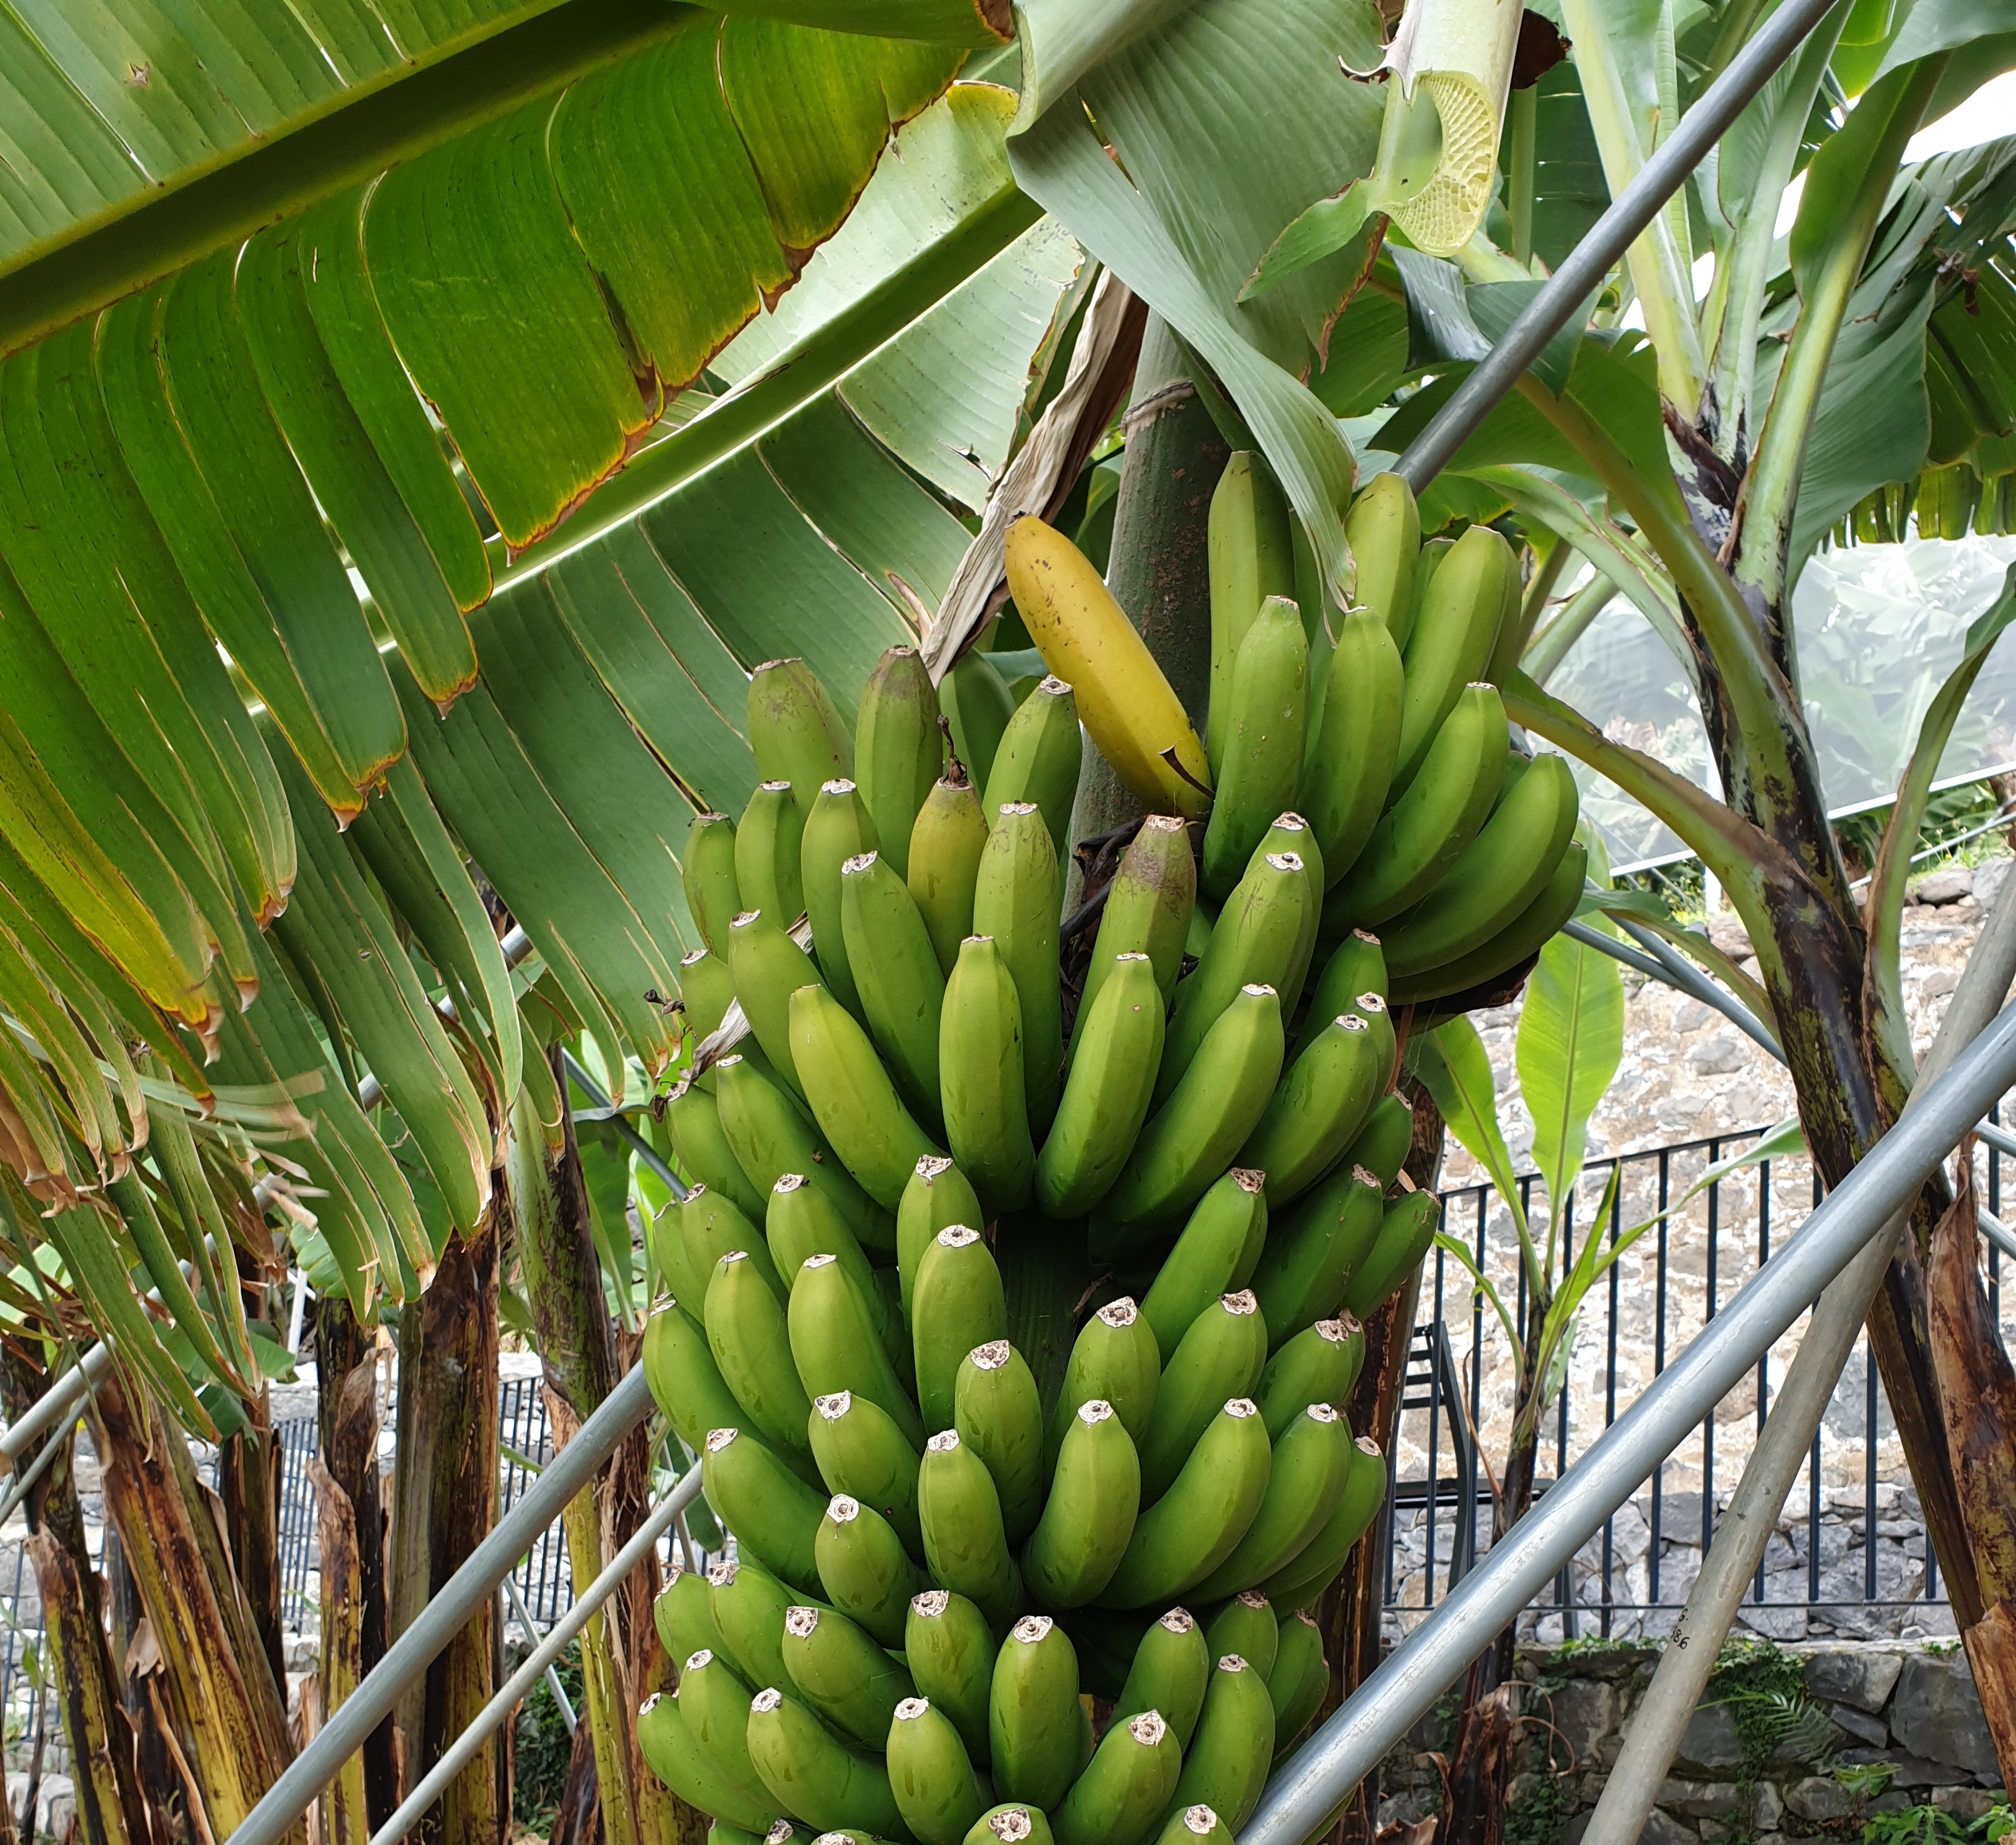
Label: Cut